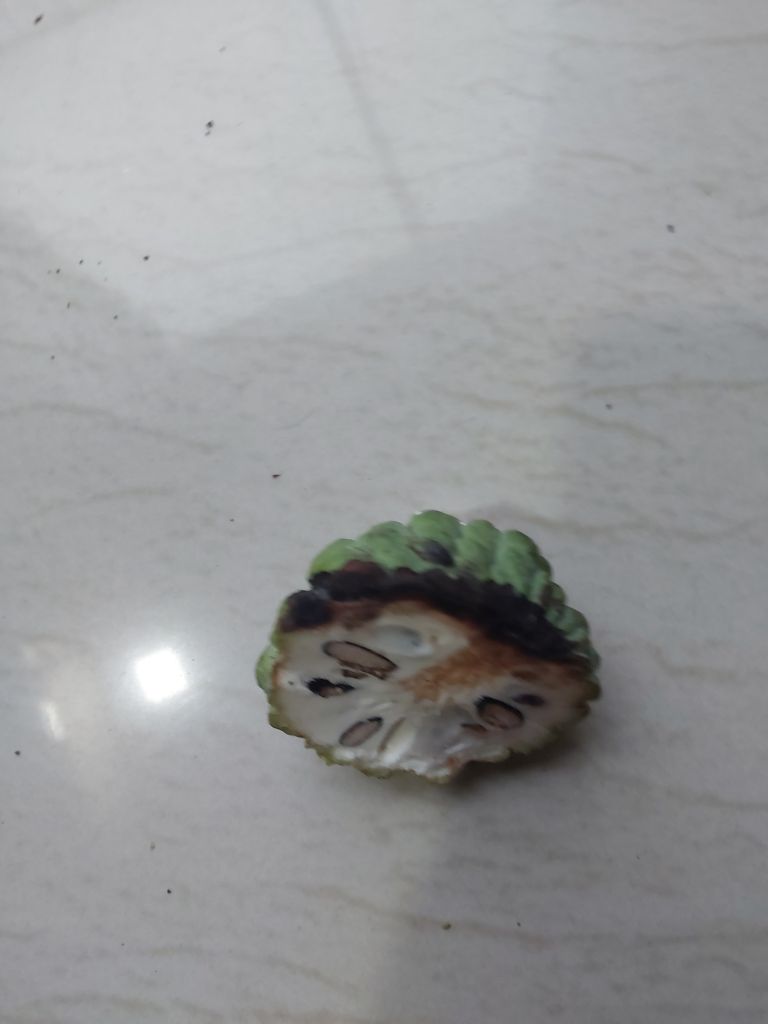
Disease label: Diplodia Rot